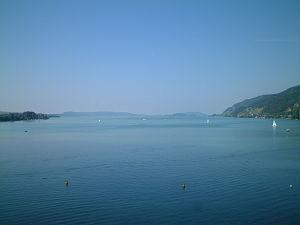
Cet article présente la liste des lacs dont tout ou partie de la superficie se situe en Suisse. Le pays compte plus de 175 lacs. La superficie totale occupée par des lacs est de 1 422,4 km², dont 1 232,8 km² pour les lacs d'une superficie supérieure à 10 km².